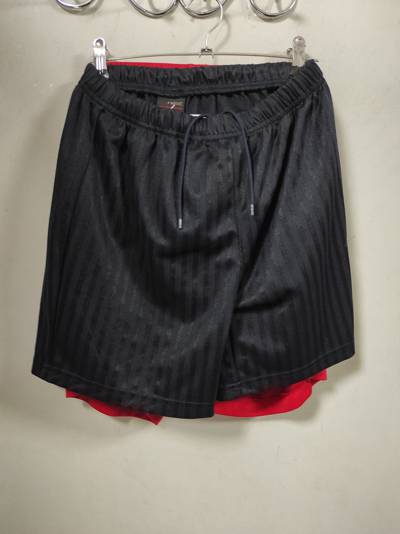
Waste category: clothes